Irish Catholic Martyrs

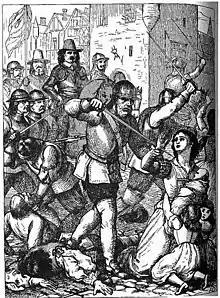
A 19th-century representation of the massacre at Drogheda, 1649

According to D.P. Conyngham, "It was fondly hoped by the Catholics of Ireland that the accession of James would bring peace and repose to the Church in that distracted and oppressed country. A general feeling of relief and joy pervaded all classes. Many of those who had been forced into exile returned to their native country: churches were rebuilt - monasteries repaired - the sacred duties of the sanctuary were resumed, and the offices of the Church were performed with undisturbed safety throughout the Kingdom. This state of comparative tranquility was not, however, suffered to continue..."